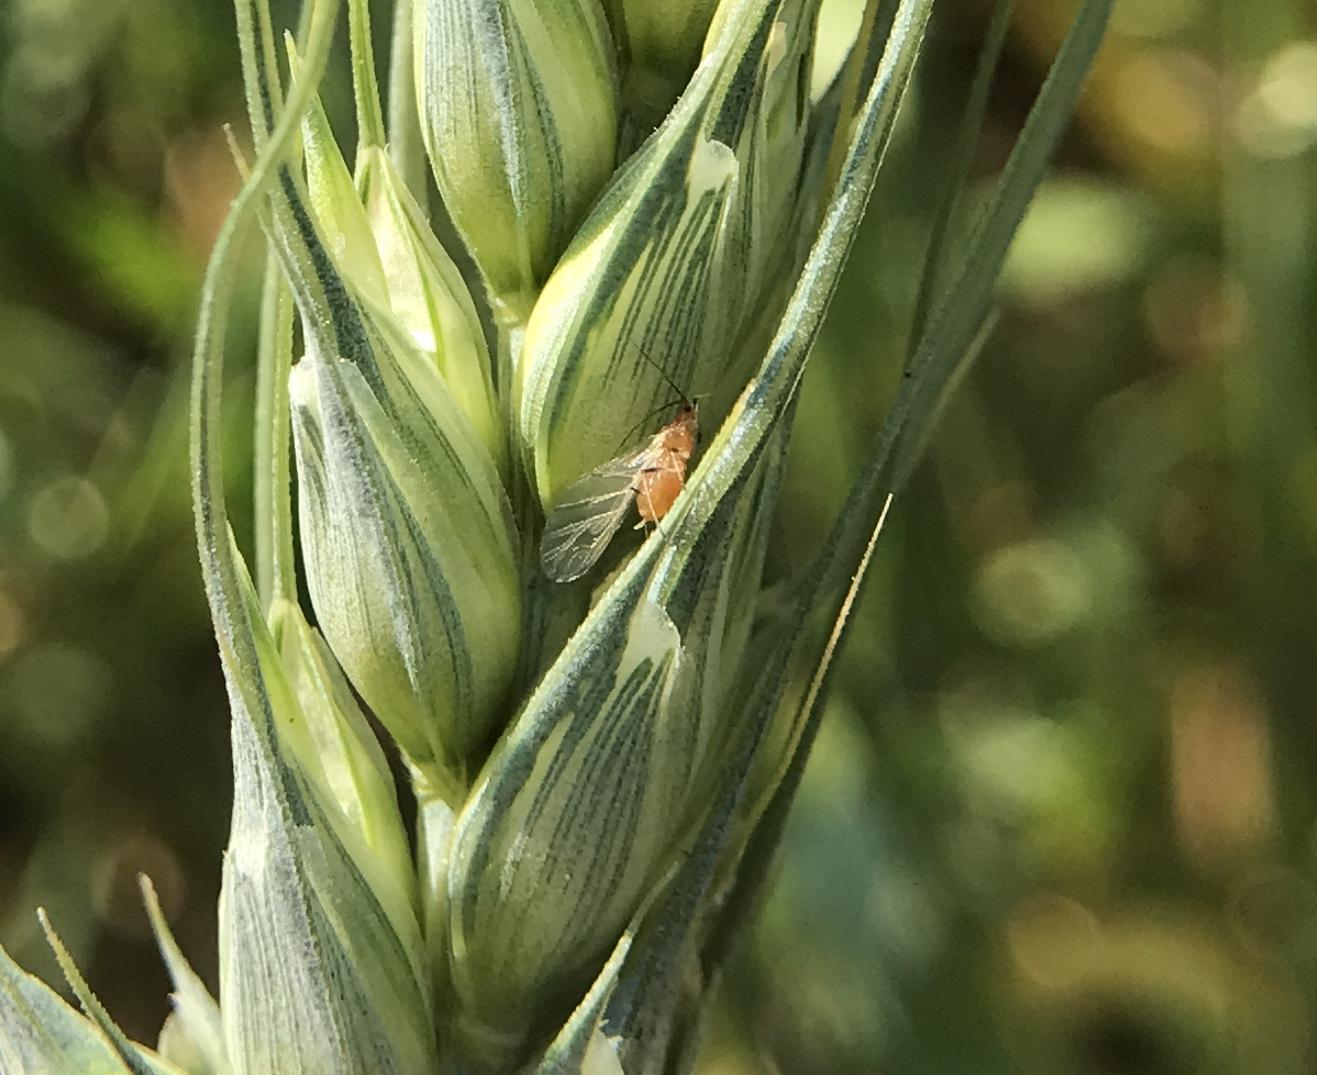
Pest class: english_grain_aphid